Castles in Great Britain and Ireland

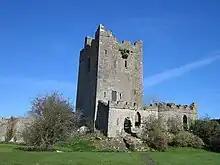
Clonony Castle in Ireland, a 16th-century tower house

Early gunpowder weapons were introduced to England from the 1320s onwards and began to appear in Scotland by the 1330s. By the 1340s the English Crown was regularly spending money on them and the new technology began to be installed in English castles by the 1360s and 1370s, and in Scottish castles by the 1380s. Cannons were made in various sizes, from smaller hand cannons to larger guns firing stone balls of up to . Medium-sized weapons weighing around 20 kg each were more useful for the defence of castles, although Richard II eventually established 600 pound (272 kilo) guns at the Tower of London and the 15,366 pound (6,970 kilo) heavy Mons Meg bombard was installed at Edinburgh Castle.